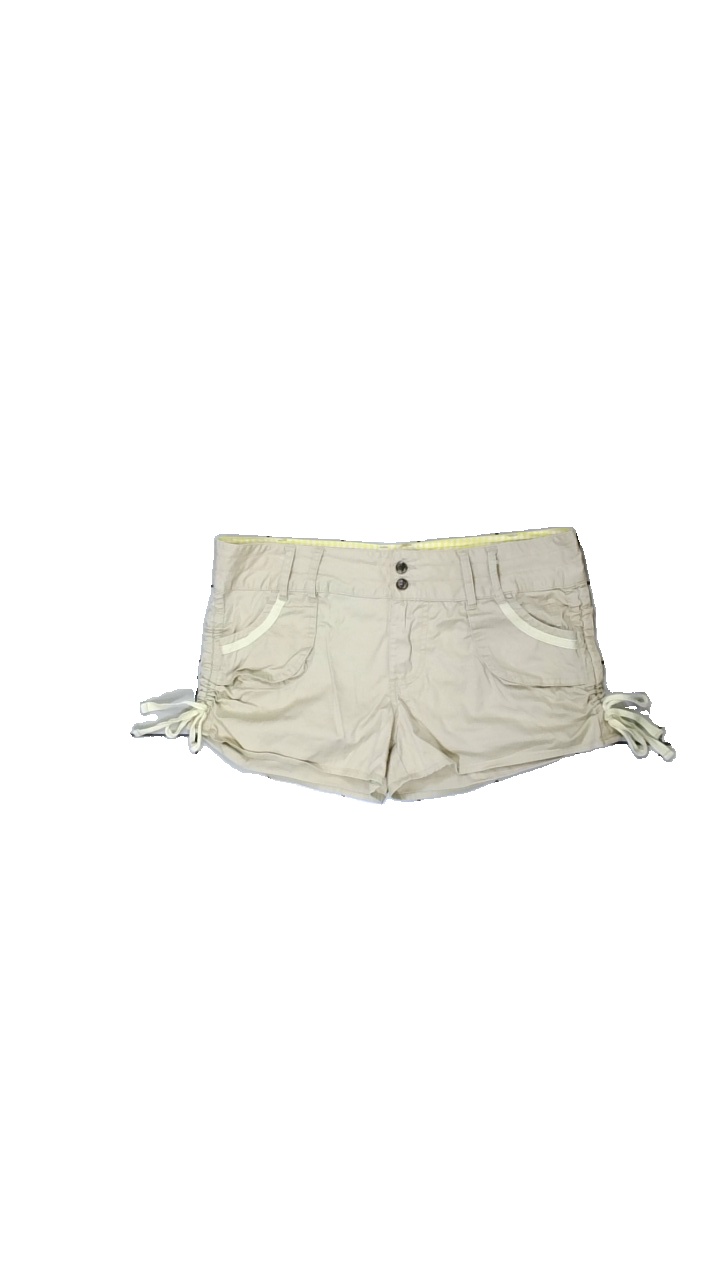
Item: Shorts (Ladies)
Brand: Between The Flags (btf)
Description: Beige shorts with yellow details from Between The Flags (BTF), size 44. Okay condition.
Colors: Beige, Yellow
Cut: Regular
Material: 100% cott
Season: Summer
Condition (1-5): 3
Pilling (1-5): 5
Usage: Reuse
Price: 50-100